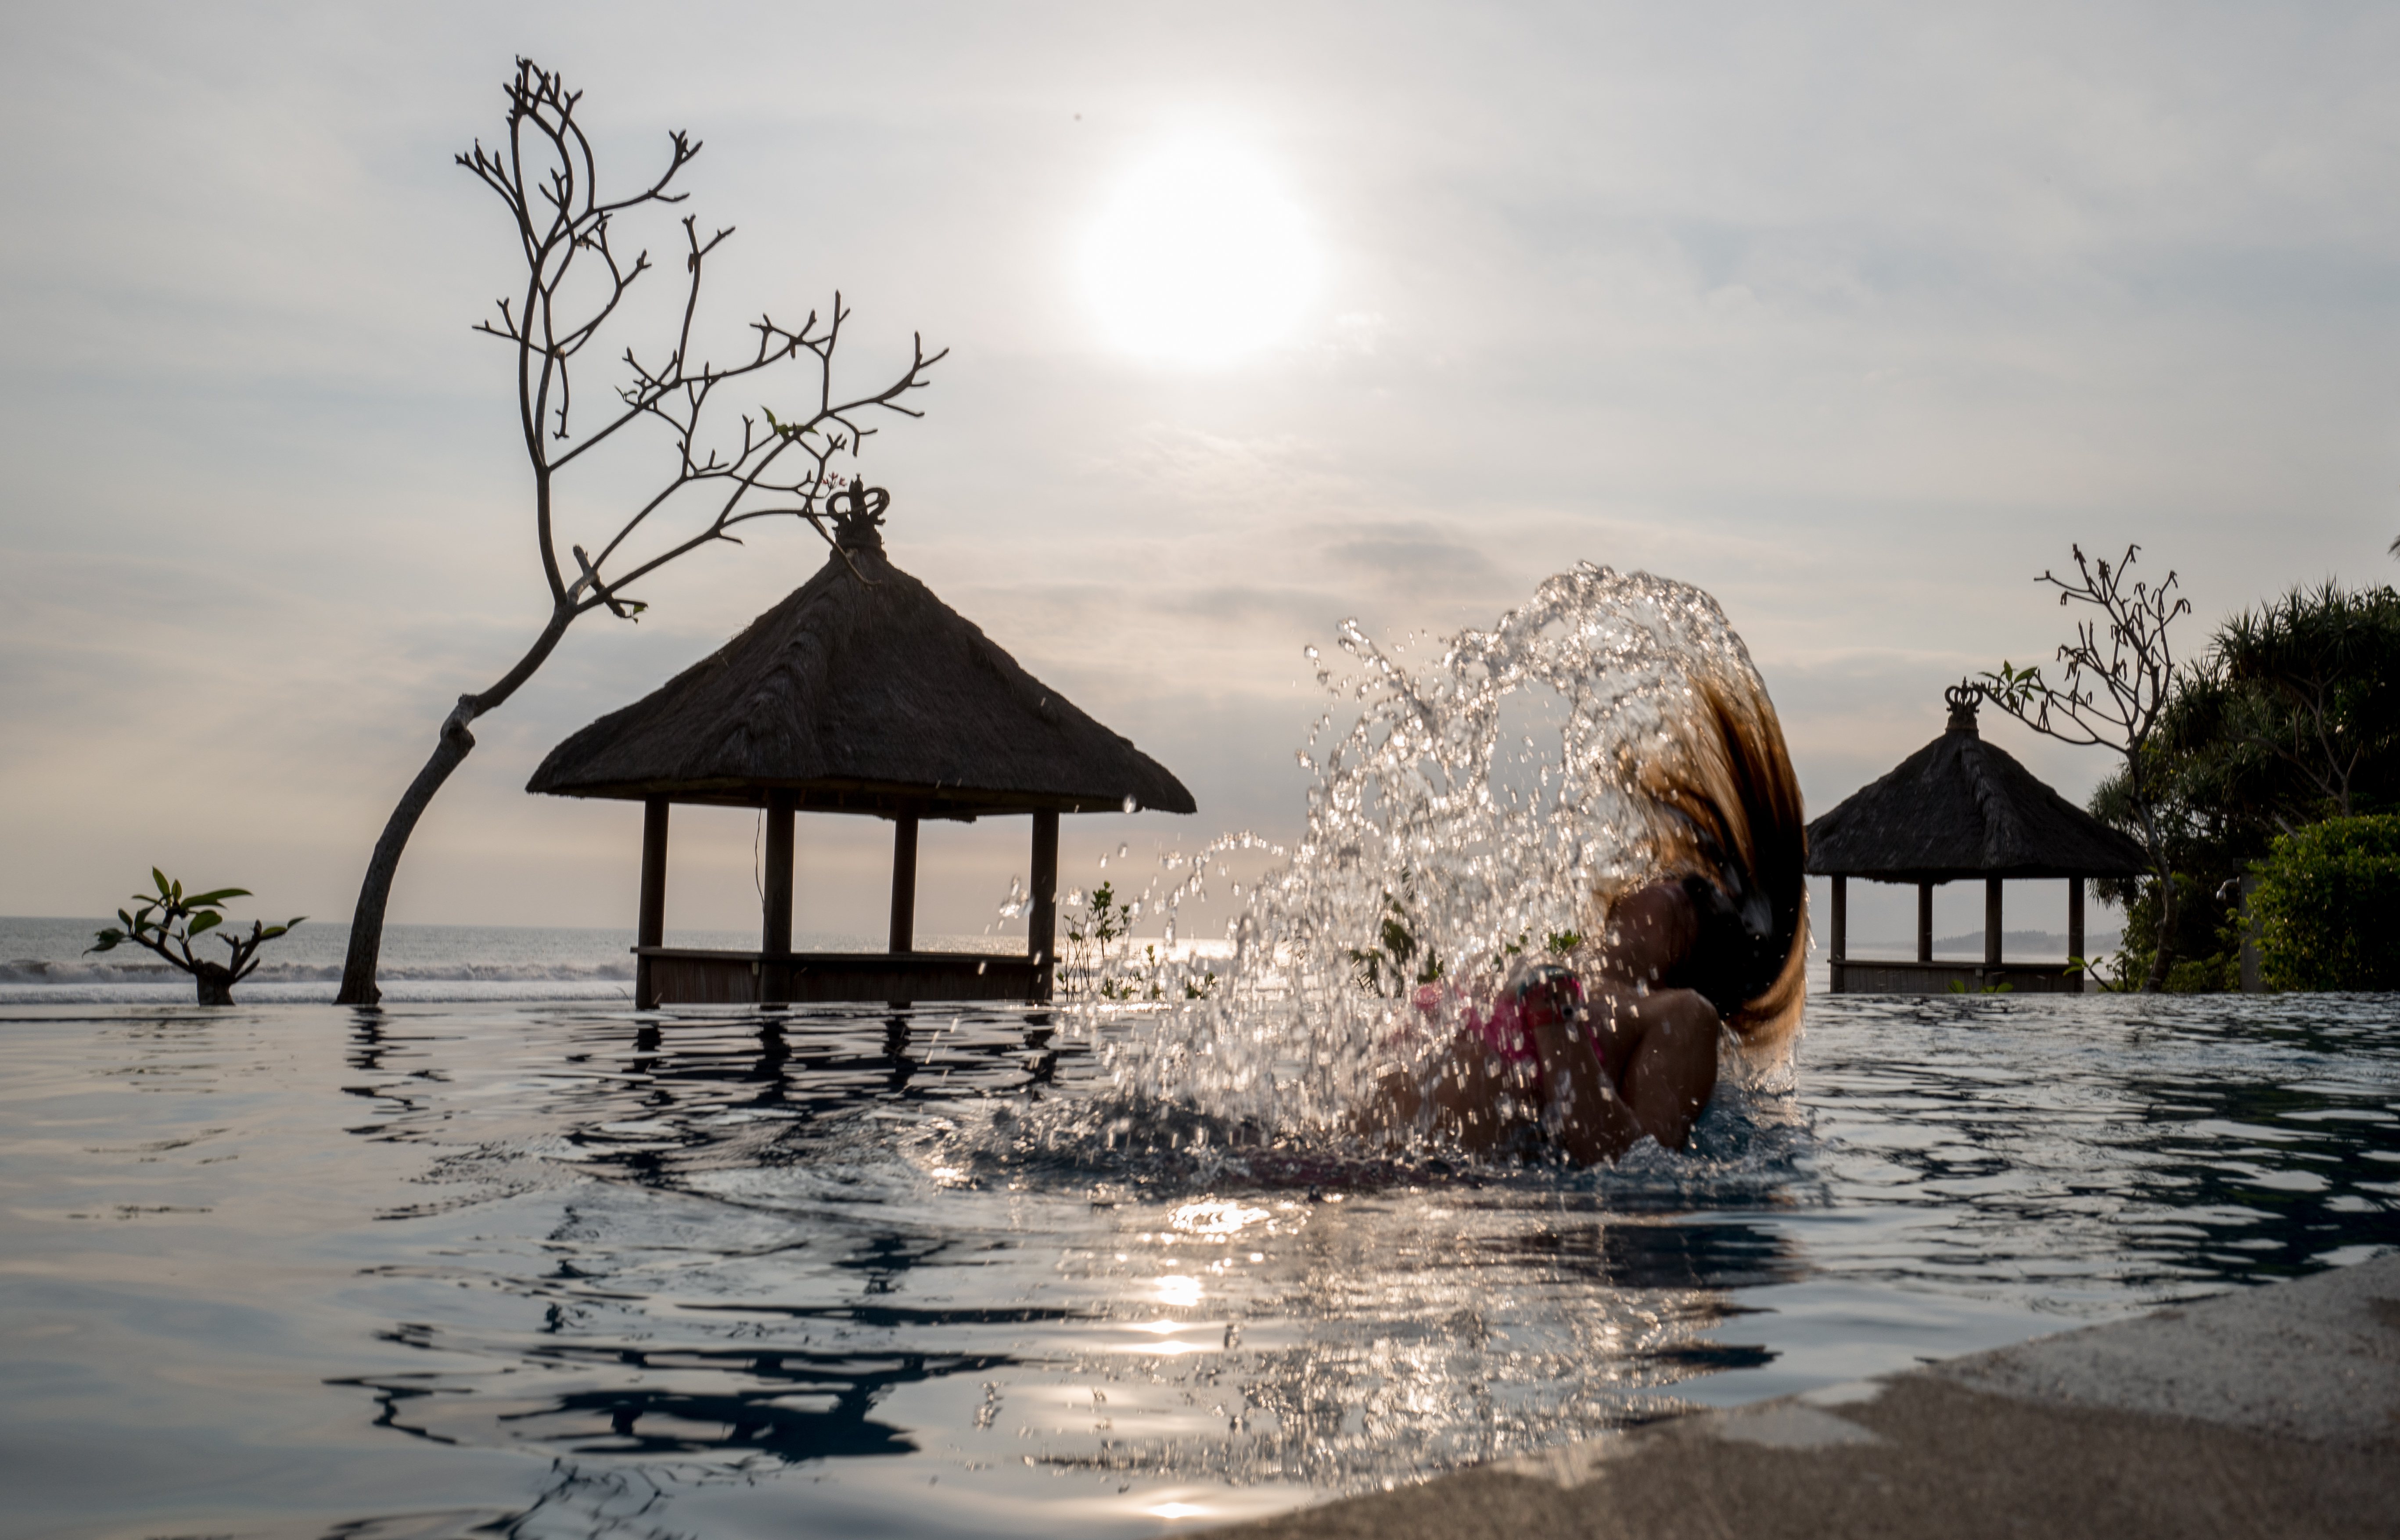
sea, water, winter, sport, summer, pool, reflection, holiday, art, kunst, urlaub, bali, ferien